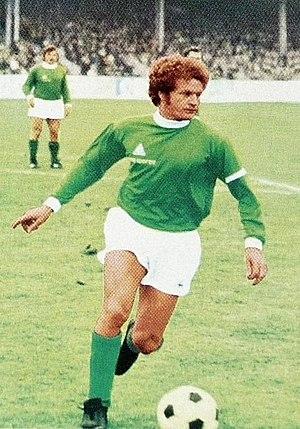
Robert Herbin, né le 30 mars 1939 dans le 19ᵉ arrondissement de Paris et mort le 27 avril 2020 à Saint-Étienne, est un joueur international français reconverti entraîneur de football.